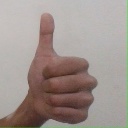
अक्षर: थ